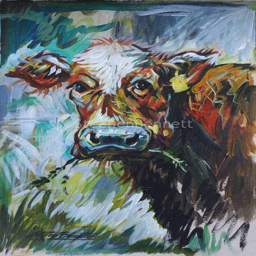
painting of a cow by musician .